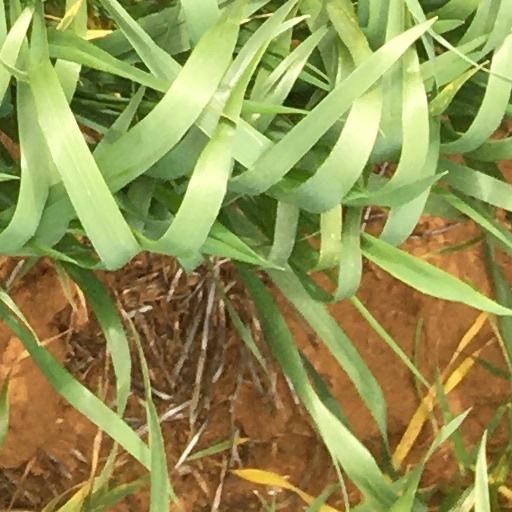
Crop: wheat